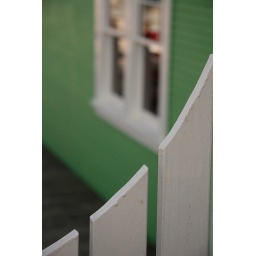
A little green building in the Cow Bay area.